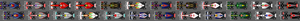
Le Grand Prix automobile du Brésil 2011, disputé le 27 novembre 2011 sur le circuit d'Interlagos, est la 858ᵉ épreuve du championnat du monde de Formule 1 courue depuis 1950 et la dix-neuvième et dernière manche du championnat 2011. Il s'agit de la trente-neuvième édition du Grand Prix comptant pour le championnat du monde, la vingt-neuvième disputée à Interlagos.